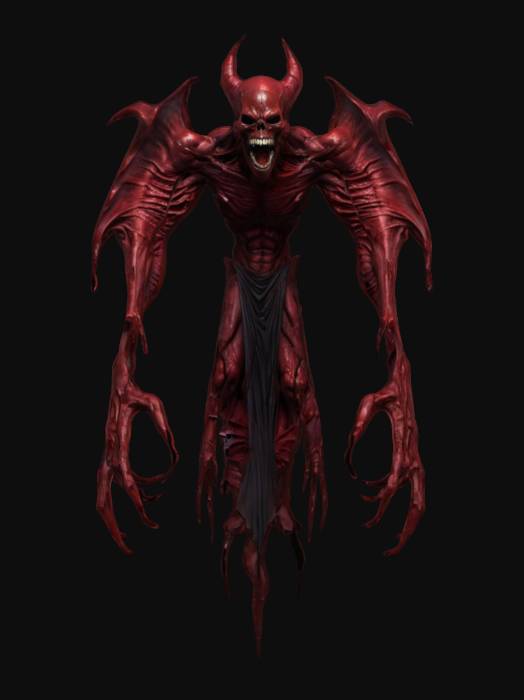
미적 점수 (1~10점): 7